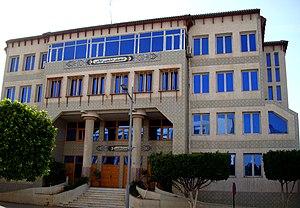
Siège de l'APW à Chlef
Chlef, anciennement Castellum Tingitanum à l'époque romaine, puis El Esnam et rebaptisée Orléansville à l'époque française, est une commune algérienne située dans le nord de l'Algérie, dans la wilaya de Chlef dont elle est le chef-lieu, Chlef est à mi-chemin entre Alger, la capitale, et Oran, deuxième ville d'Algérie.